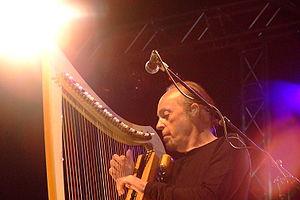
La musique celtique est un concept né au cours du XIXᵉ siècle qui tend à faire un lien entre les musiques traditionnelles issues de différents territoires d'Europe Occidentale, considérées comme « celtiques ».